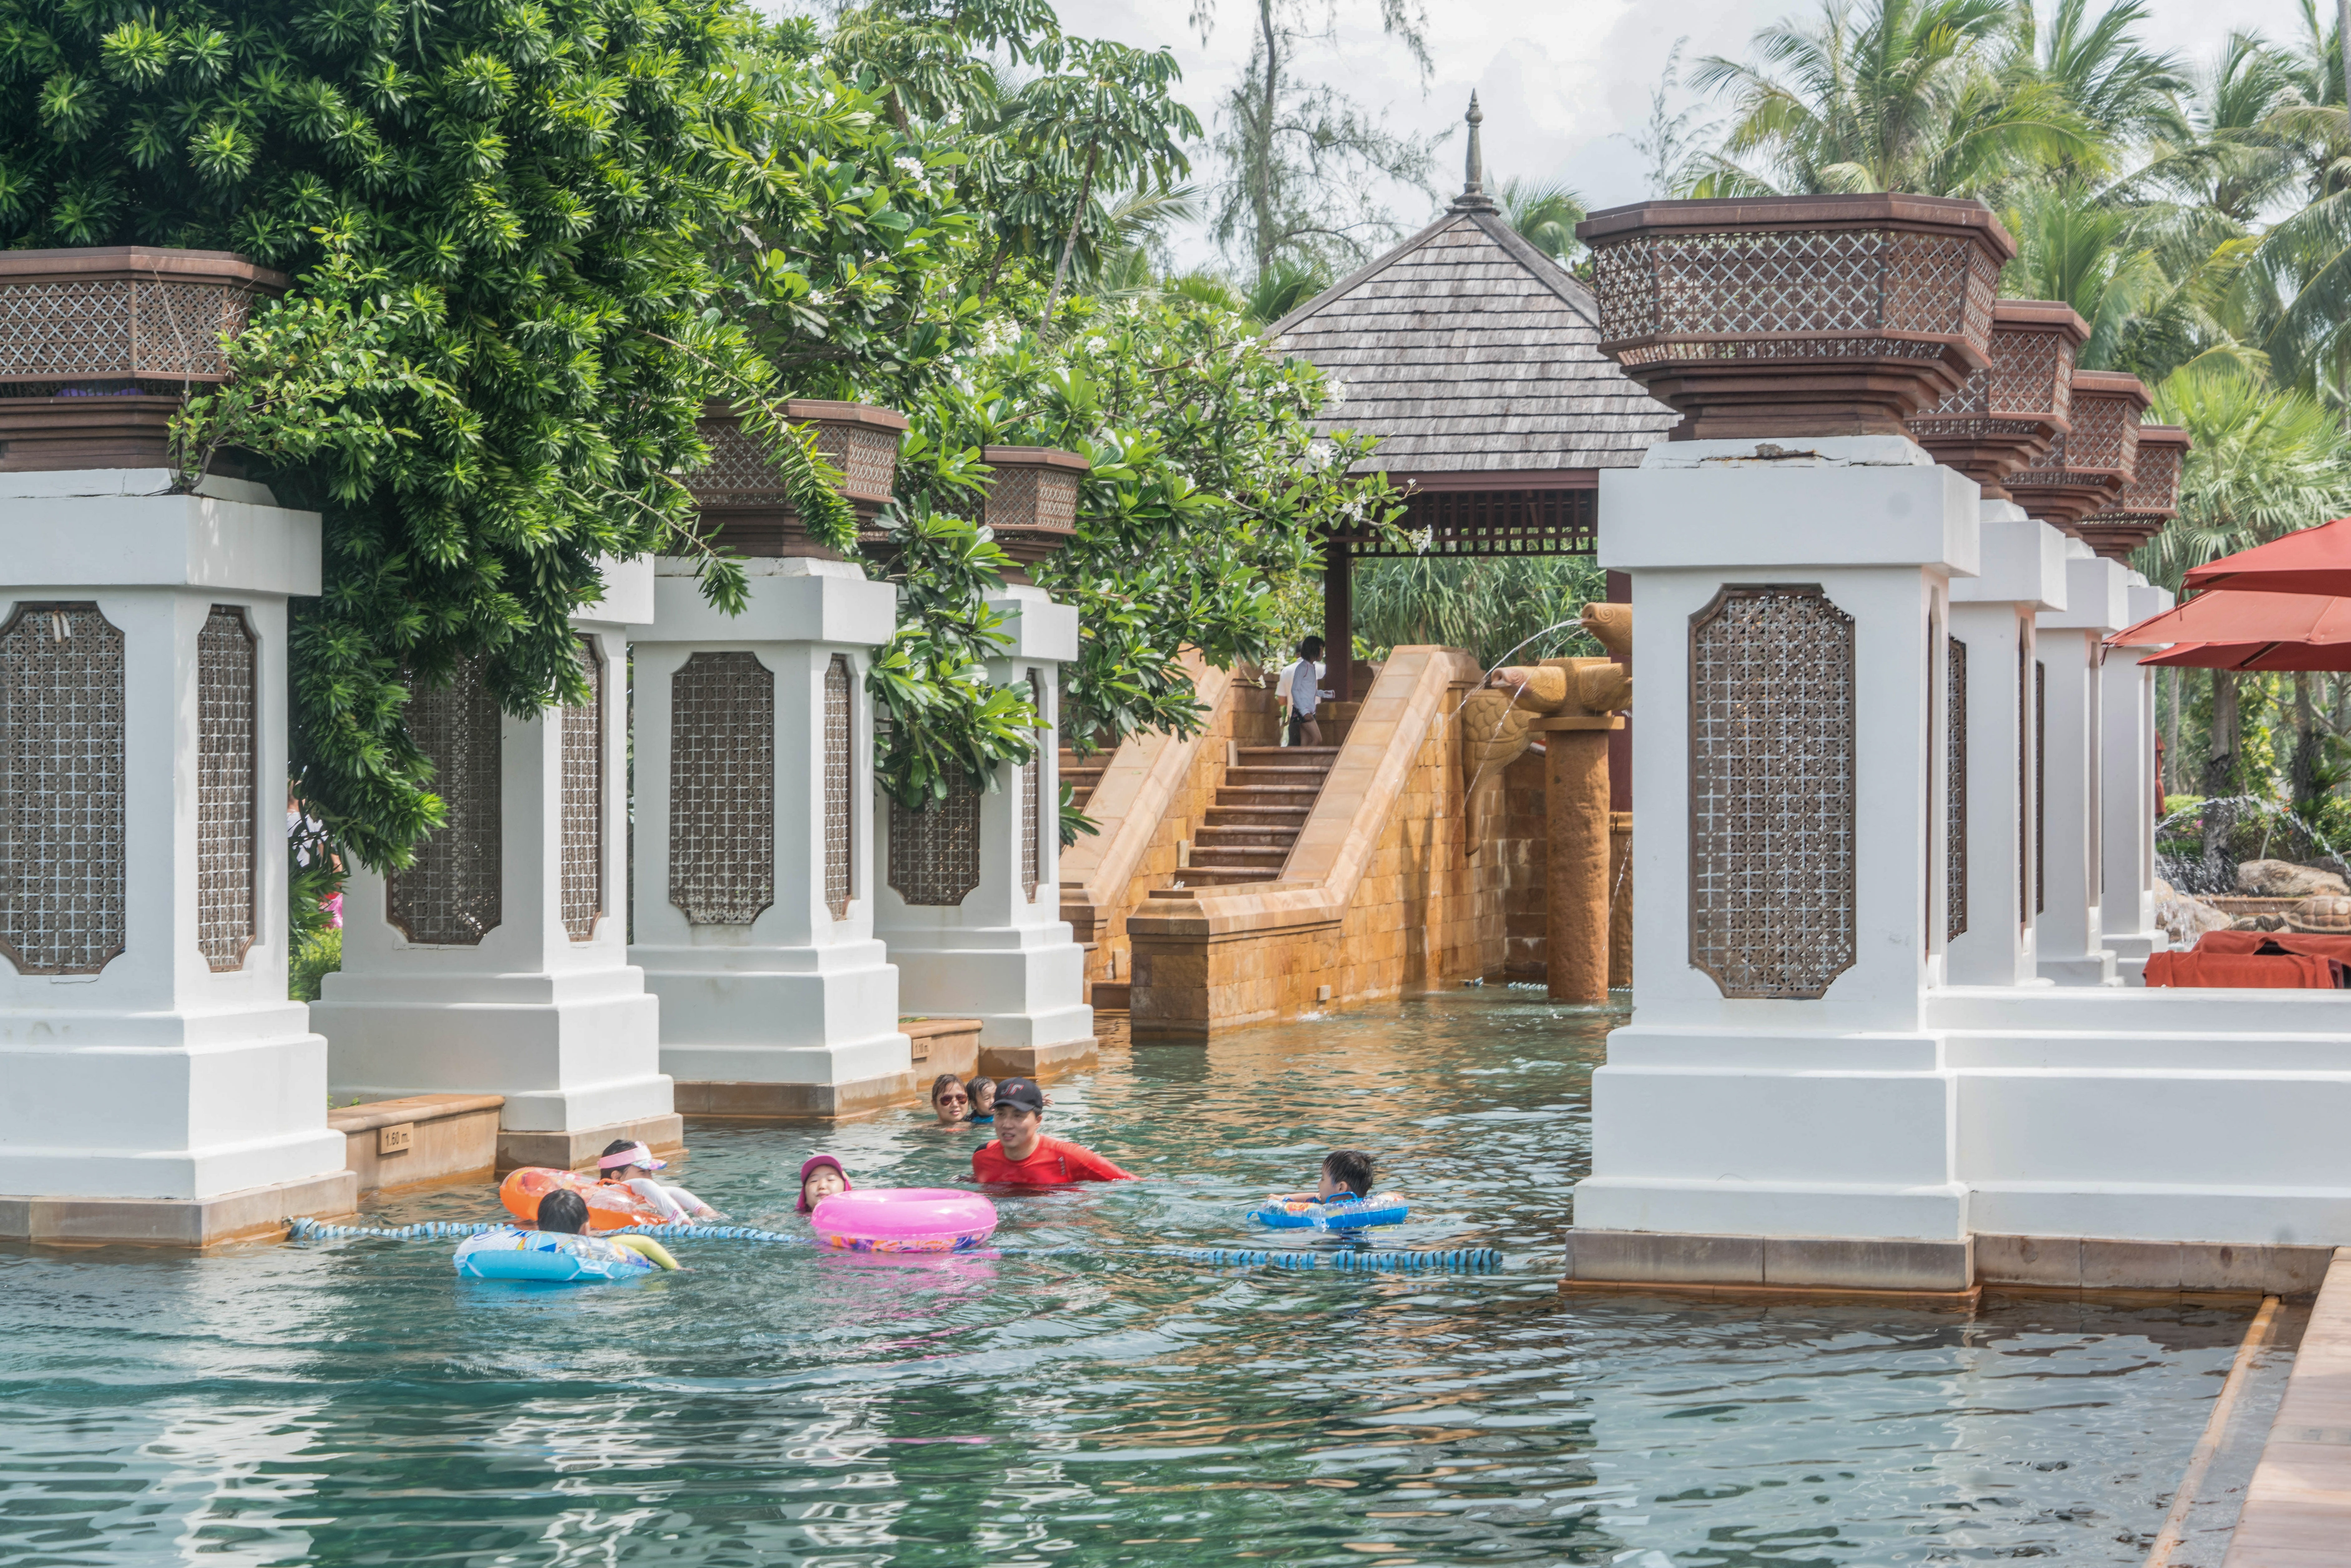
water, outdoor, person, people, villa, mansion, home, summer, vacation, travel, pool, paradise, swimming pool, tropical, cottage, holiday, backyard, property, garden, lifestyle, leisure, thailand, swimming, relaxing, children, fun, courtyard, luxury, happiness, resort, estate, yard, water feature, condominium, phuket, marriott beach club, outdoor structure